Seibukyūjō-mae Station

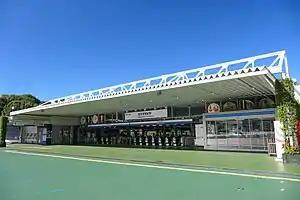
Station entrance, October 2021

is a junction passenger railway station located in the city of Tokorozawa, Saitama, Japan, operated by the private railway operator Seibu Railway. It is located in front of the Seibu Dome, the home field of the Saitama Seibu Lions baseball team owned by Seibu Railway.